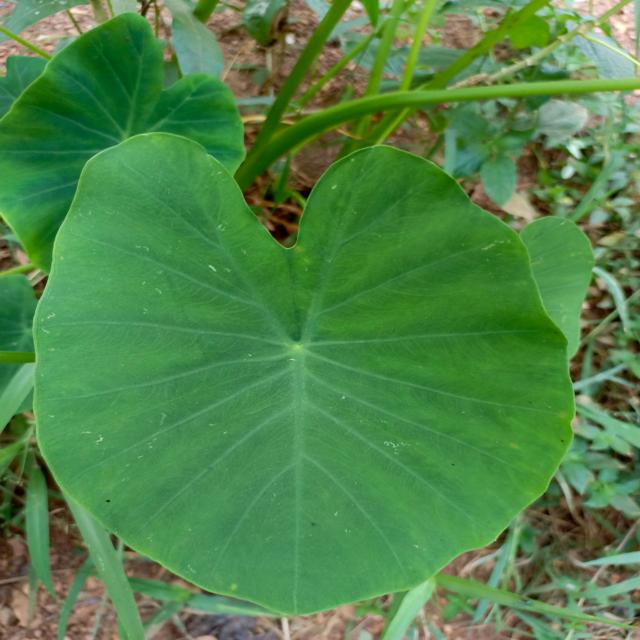
Label: Healthy